Stephanie Byers

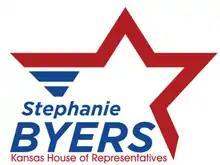
Stephanie Byers's campaign logo

Byers taught at Wichita North High School for 29 years before retiring in 2019. In 2018, she was given the National Educator of the Year award by the GLSEN. From 2018 to 2020, she served on the board of Wichita Pride where during her tenure she served as the Communications Director and Board Secretary. She spoke at a rally outside of the Supreme Court of the United States on behalf of GLSEN while the court was hearing arguments in "Bostock v. Clayton County".